VK Fest

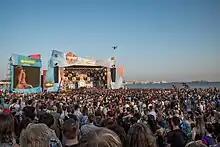
VK Fest audience, 2018

VK Fest is an open air music festival, organized by the social networks "VK" and "Radio Record" in 2015. It usually takes place on a July weekend in Saint Petersburg.